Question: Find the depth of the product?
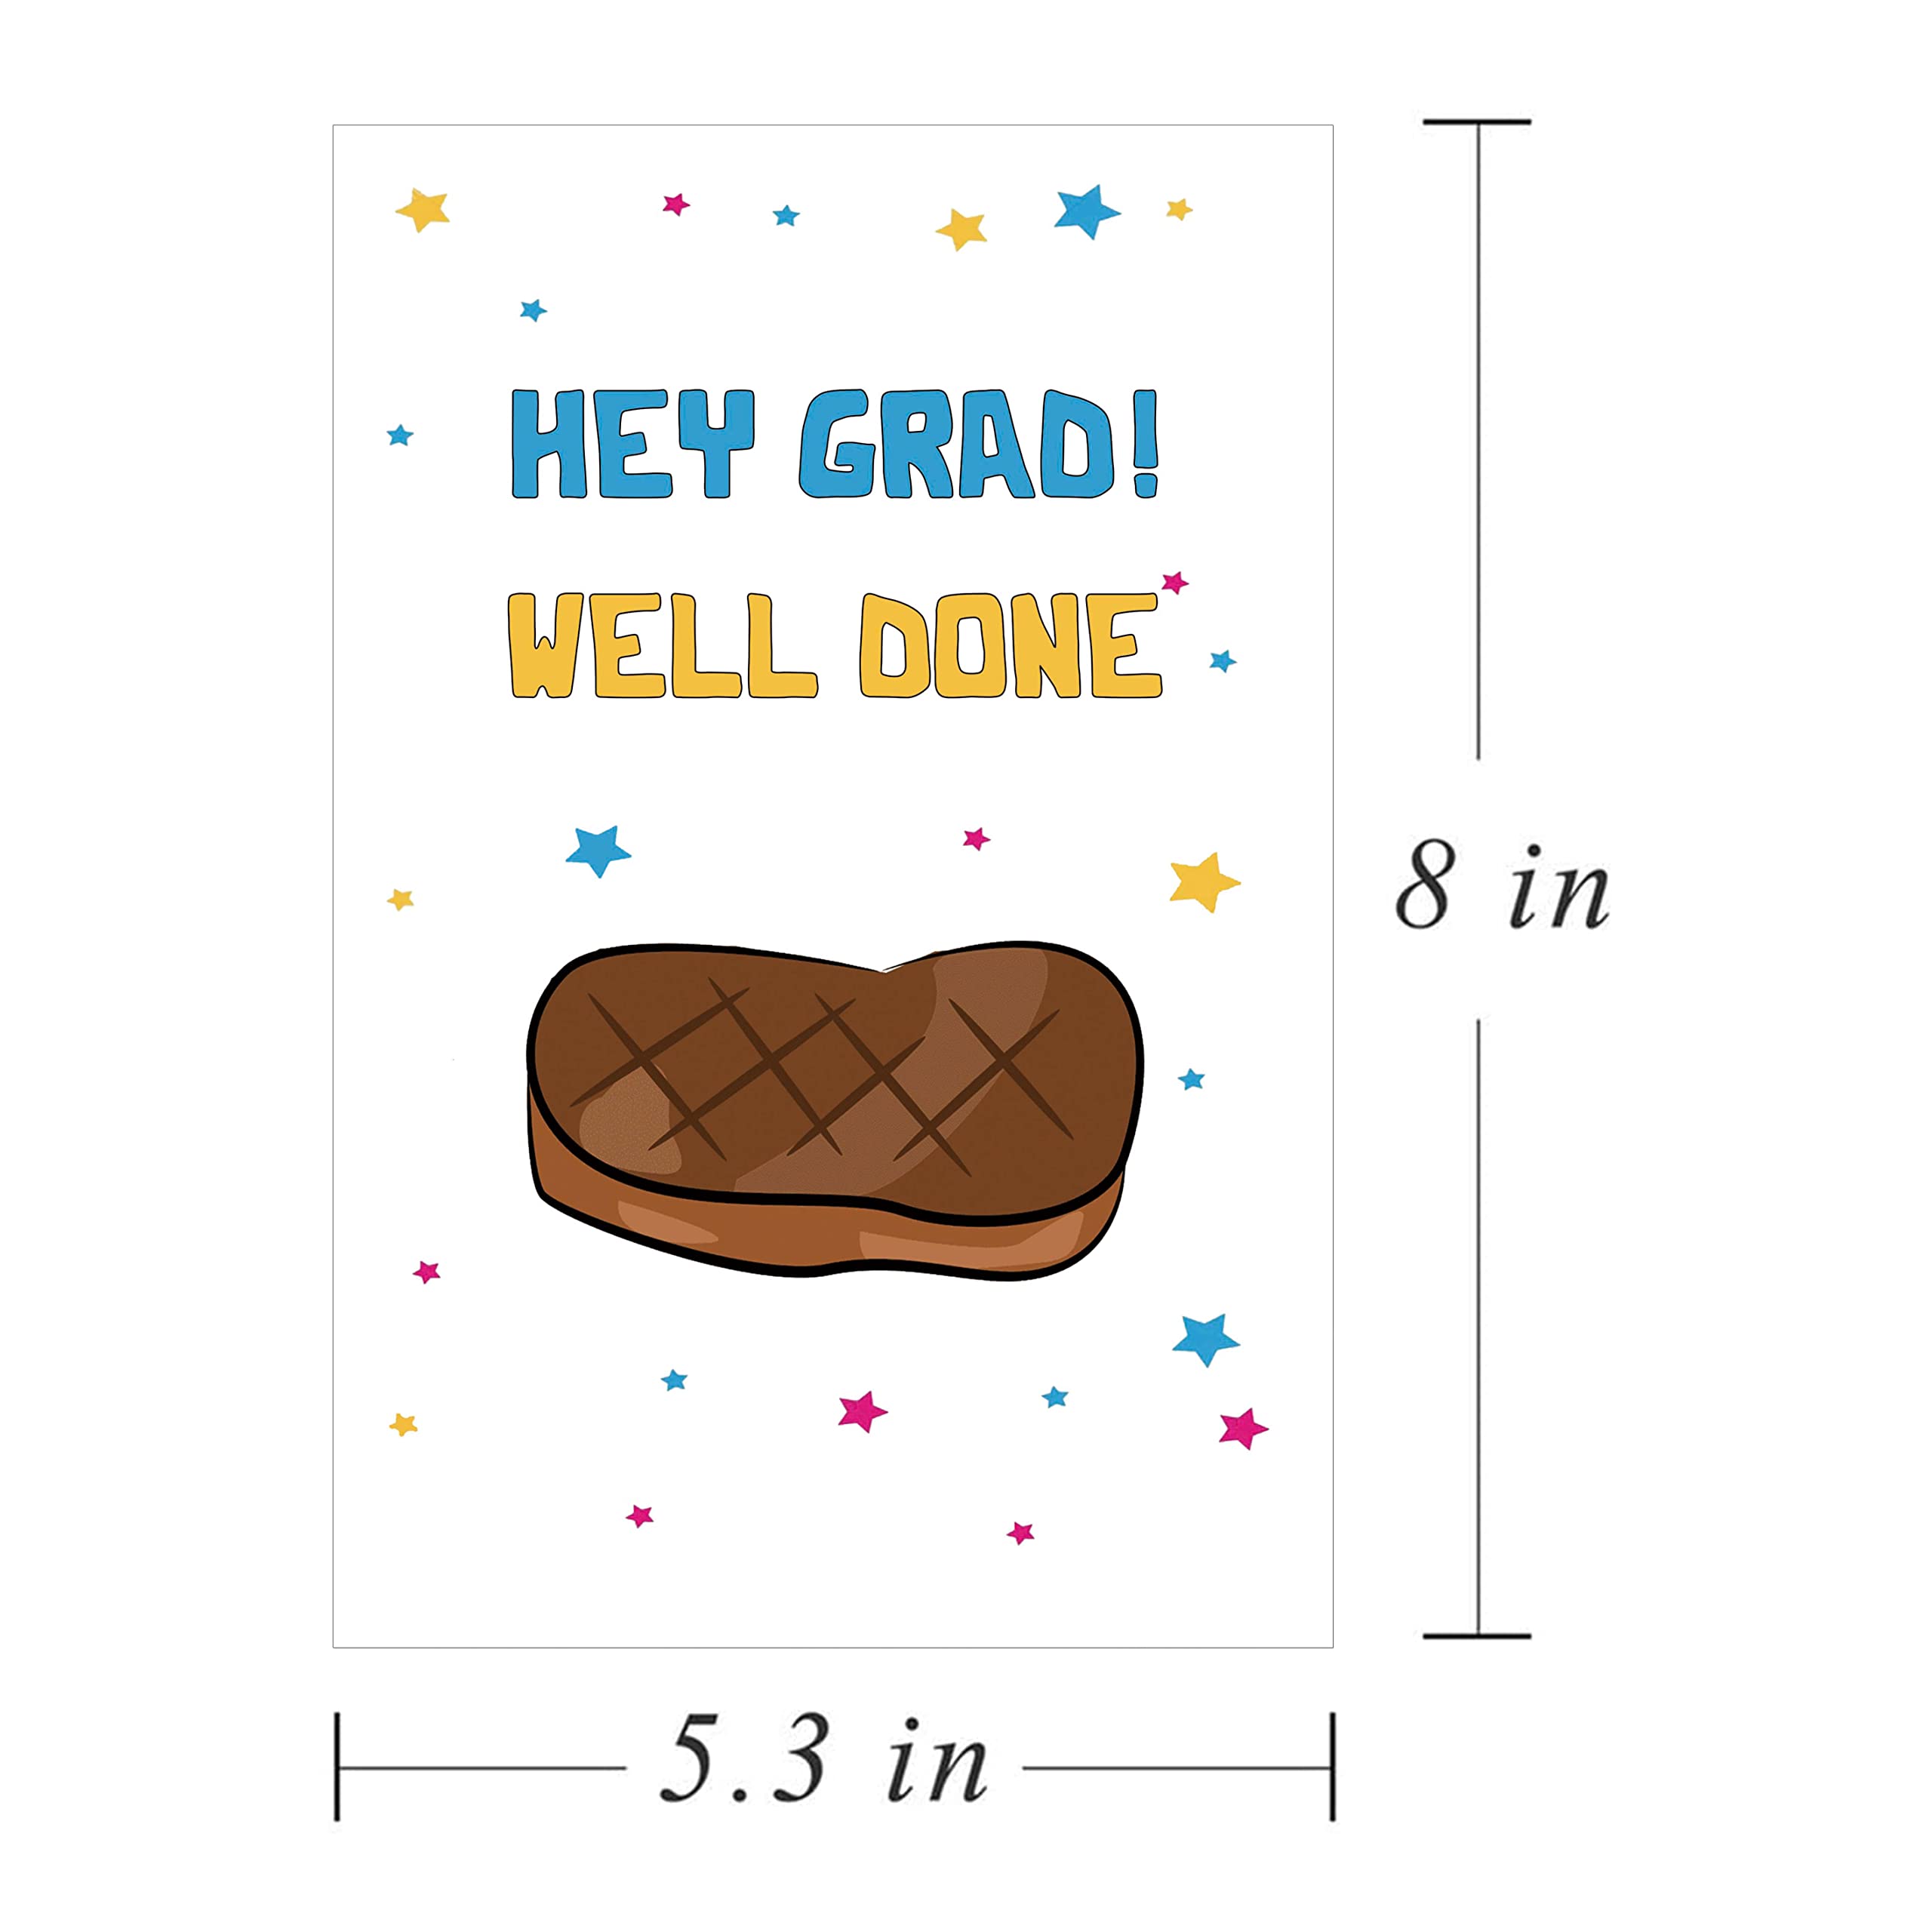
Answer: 8.0 inch